Syed Sheikh al-Hadi

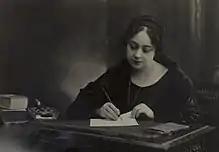
", for Sayyid Shaykh the ideal image of a modern Muslim woman"

In 1927, al-Hadi established the Jelutong Printing Press in Jelutong, the southern suburb of George Town where he already lived, which was to become the most important publisher of Islamic reformist publications in Malaya. He used the proceeds from the sale of his novel "Faridah Hanum" as a financial basis. The company, which was based at 555 Jelutong Road, He was also involved in the stationery trade, bookbinding and the production of stamps.